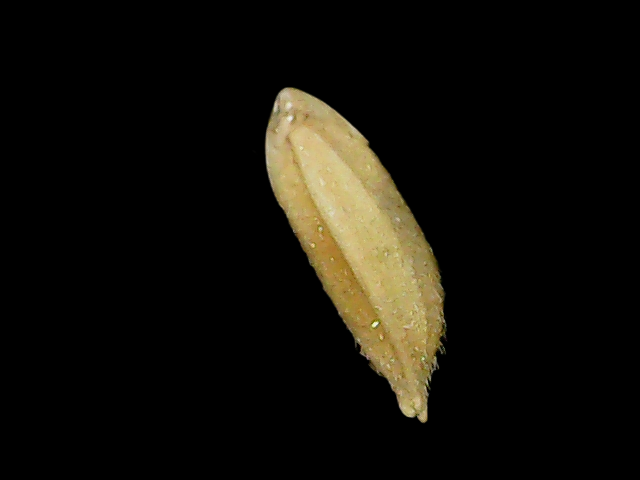
Rice variety: Binadhan12